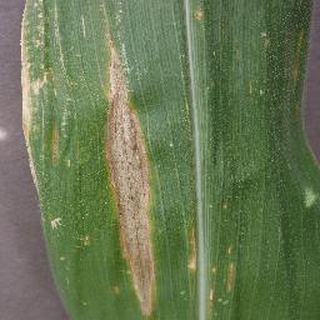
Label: corn_northern_leaf_blight